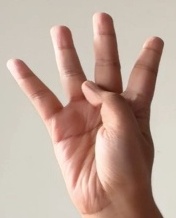
ASL sign: 4